Park and Tilford Building

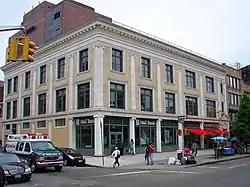

Park and Tilford Building is a historic commercial building located at 310 Lenox Avenue in Harlem, Manhattan, New York City.